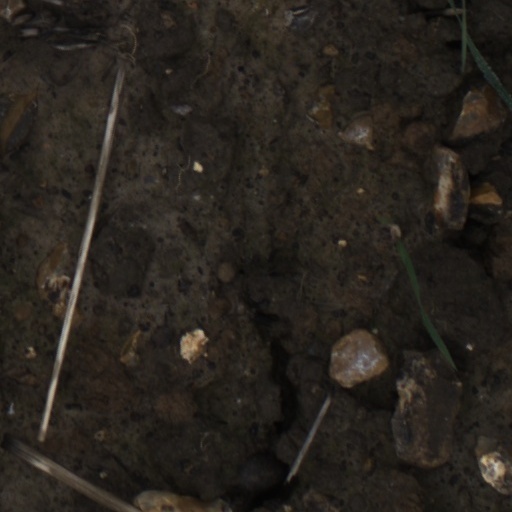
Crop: wheat